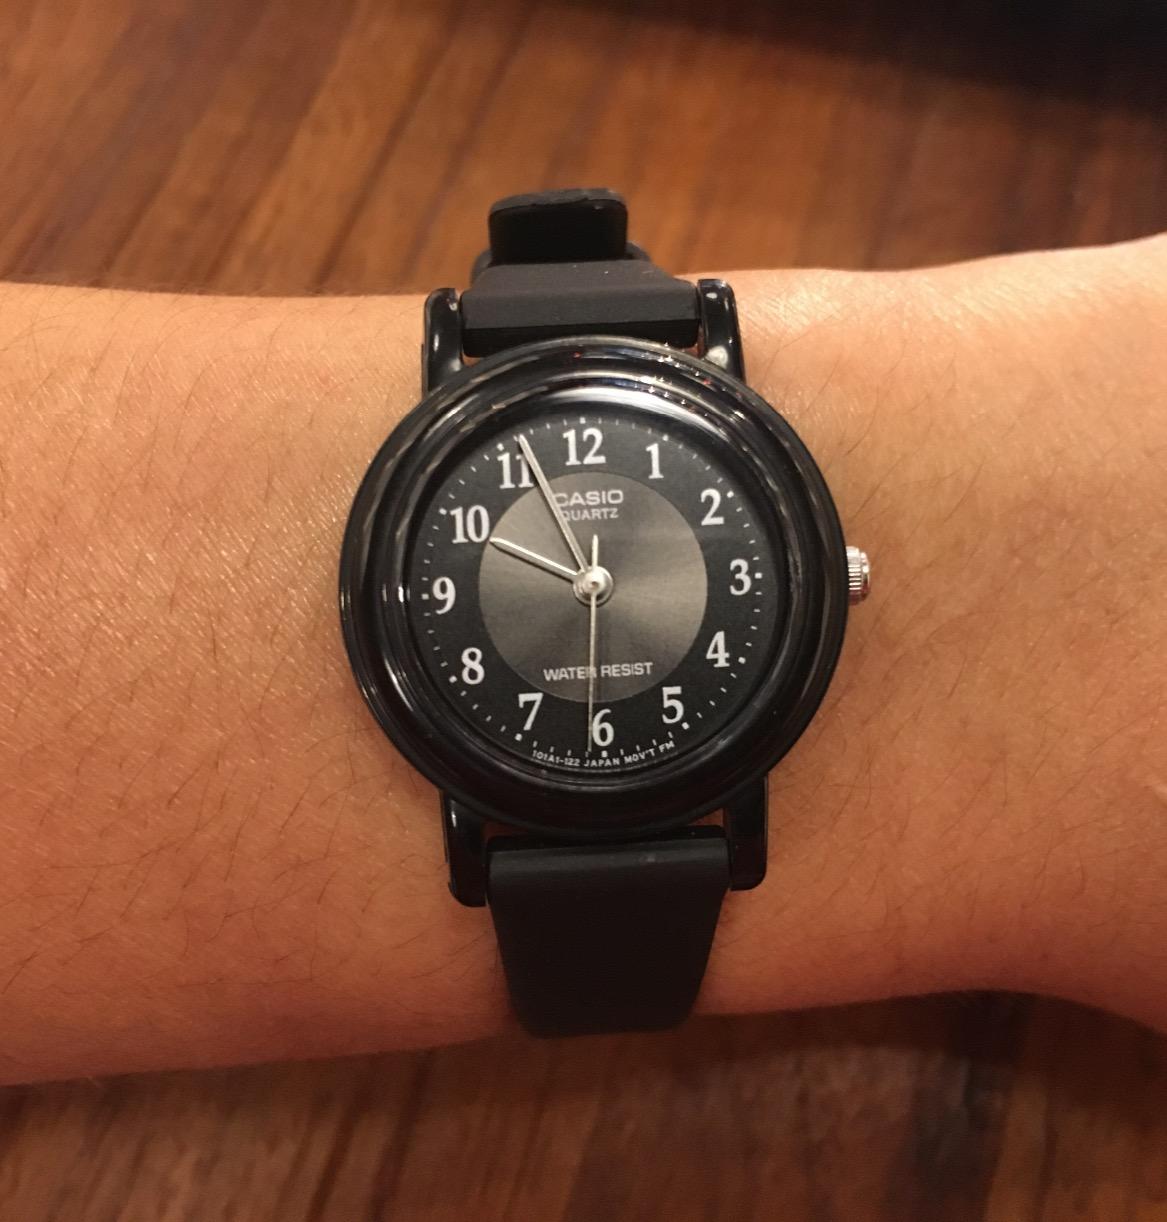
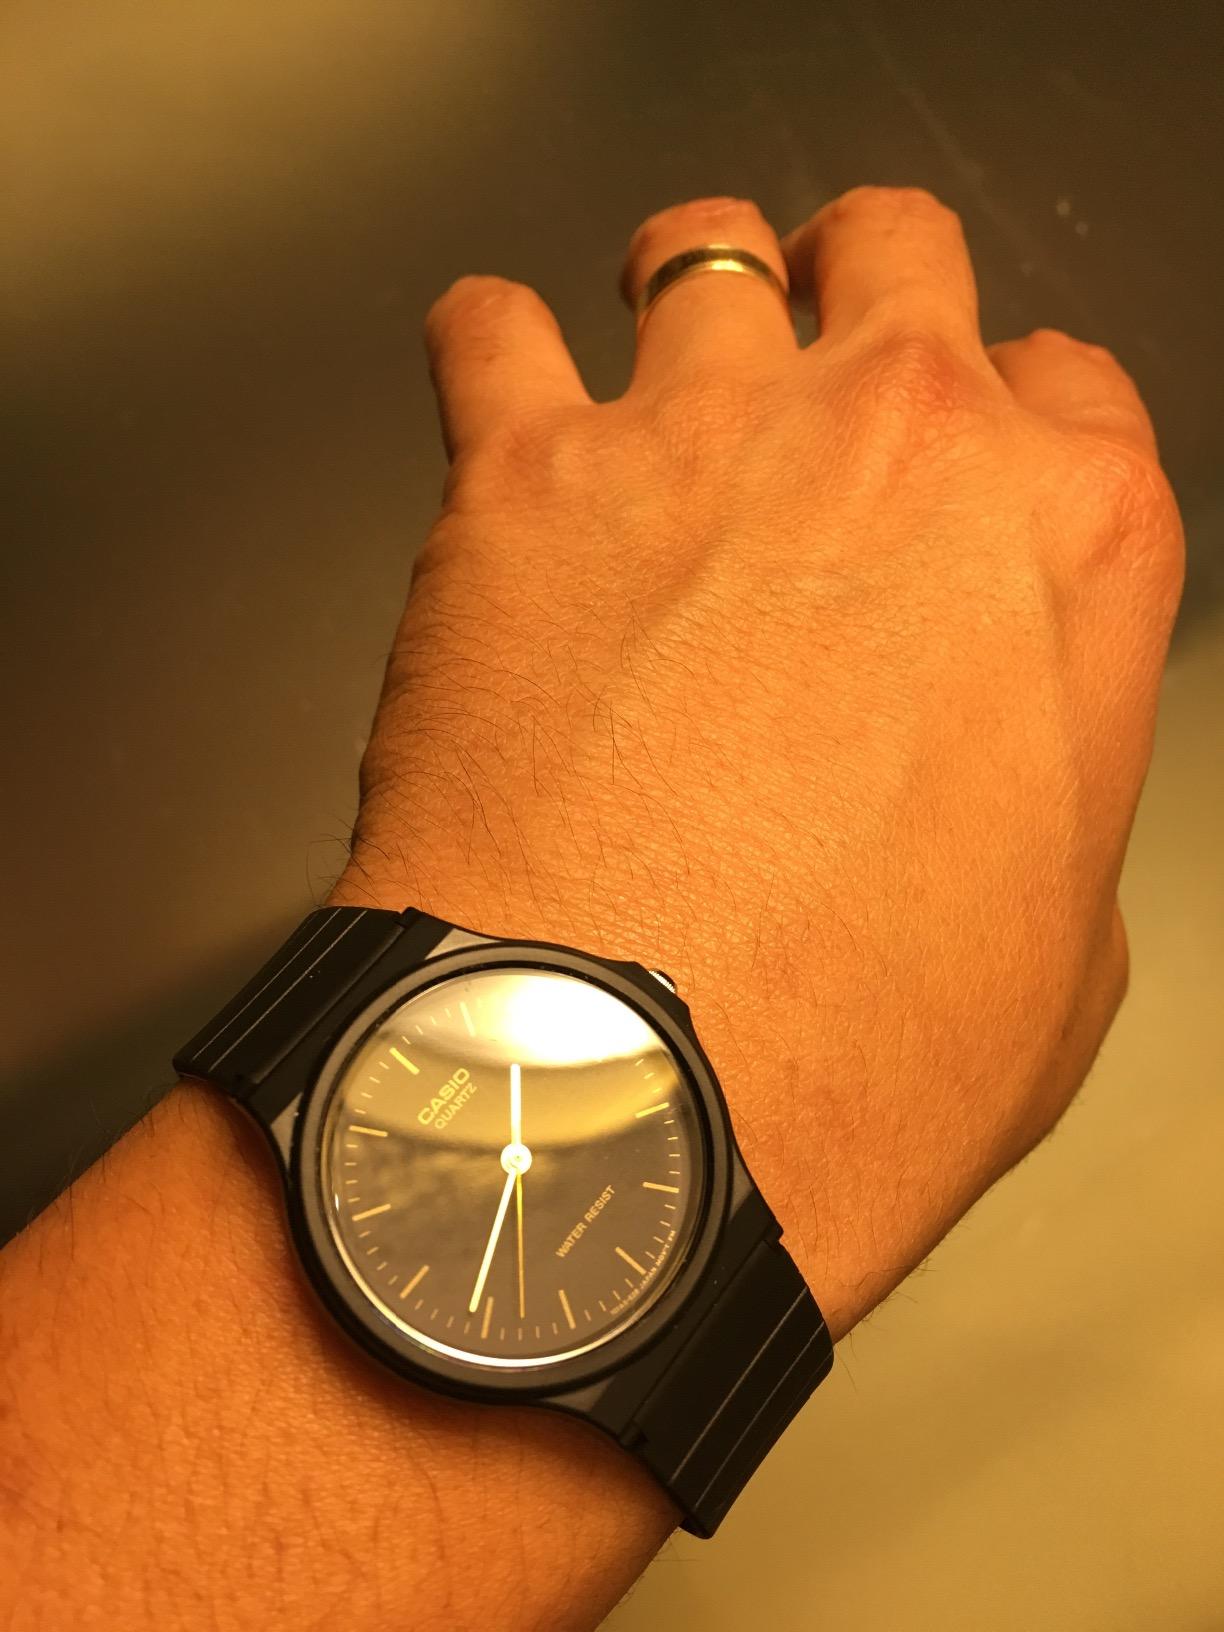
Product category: accessories_watch
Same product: no